Tachov

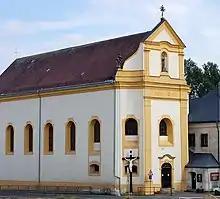
Former Franciscan monastery

Around 1300, the town fortifications were built around the town. They gradually became a pride of Tachov, because they belong to the best-preserved wall systems in the country. The medieval town was enclosed by an 8–10 m high and 150 cm thick circular wall. There were 26 towers around the perimeter of the walls, which reached a height of 11–14 m. To this day, 21 towers or their fragments have been preserved.